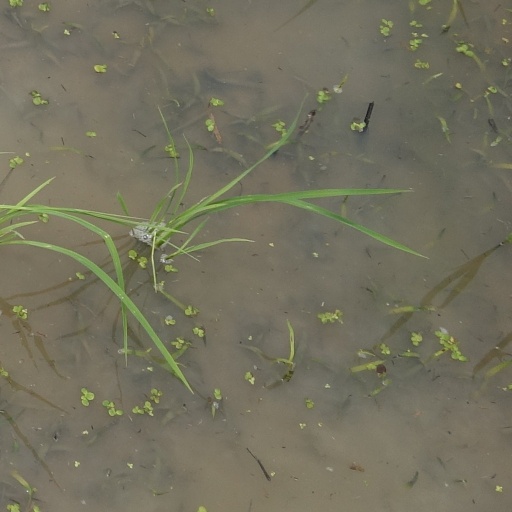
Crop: rice